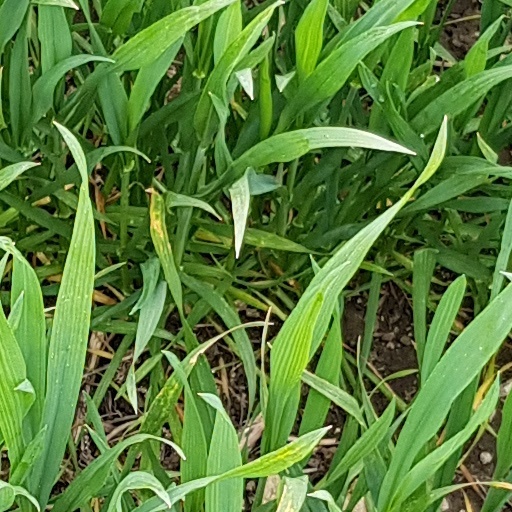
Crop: wheat